Angelica and the Hermit

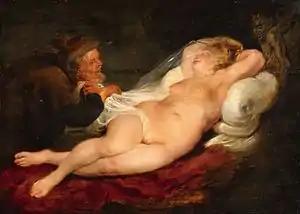
"Angelica and the Hermit" (1626–1628) by Rubens

Angelica and the Hermit is a 1626–1628 painting by Peter Paul Rubens. It shows an episode from canto 8 of Ludovico Ariosto's poem "Orlando Furioso". It is now in the Kunsthistorisches Museum in Vienna.